Rose et Colas

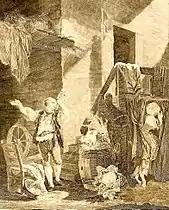
Scene of "Rose et Colas" (1764)

Rose et Colas is a French opéra-comique in 3 acts by Michel-Jean Sedaine, music by Pierre-Alexandre Monsigny, first performed on the Théâtre-Français at the Hôtel de Bourgogne on 8 March 1764. "Rose et Colas" is mentioned by Honoré de Balzac in the short story "Une double famille" (1830). The Lord of Granville is a strong spirit, who hums an aria in Bayeux Cathedral: "Notwithstanding the sanctity of the place, he hummed, while taking holy water, an aria from the opera of "Rose and Colas", and guided his son along the side galleries of the nave..."